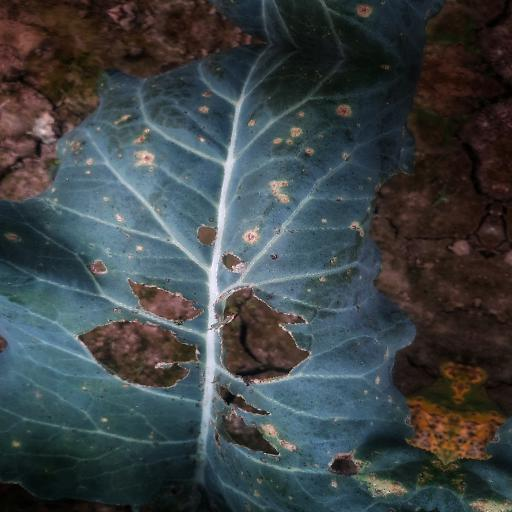
Label: Black Rot